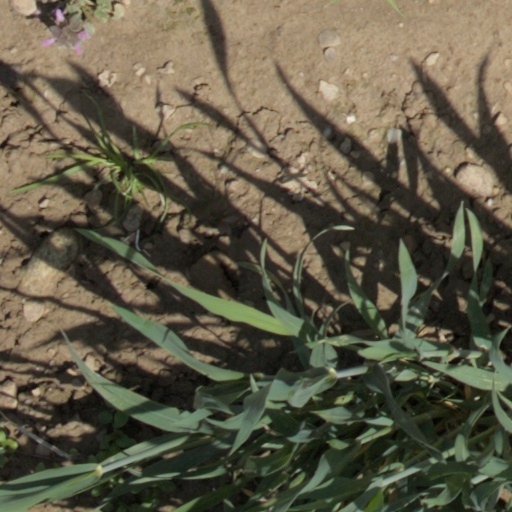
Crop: wheat